Billy Wilder

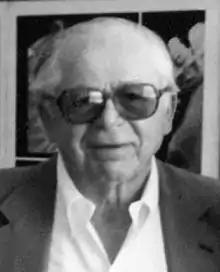
Wilder in 1989

In 1960, Wilder directed the comedy romance film "The Apartment". It follows an insurance clerk (Lemmon), who allows his coworkers to use his apartment to conduct extramarital affairs until he meets an elevator woman (Shirley MacLaine). The film was a critical success with "The New York Times" film critic Bosley Crowther, who called the film "gleeful, tender, and even sentimental" and Wilder's direction "ingenious". The film received ten Academy Awards nominations and won five awards, including three for Wilder: Best Picture, Best Director and Best Screenplay.